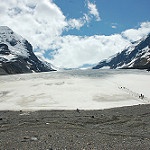
Scene: Outdoor